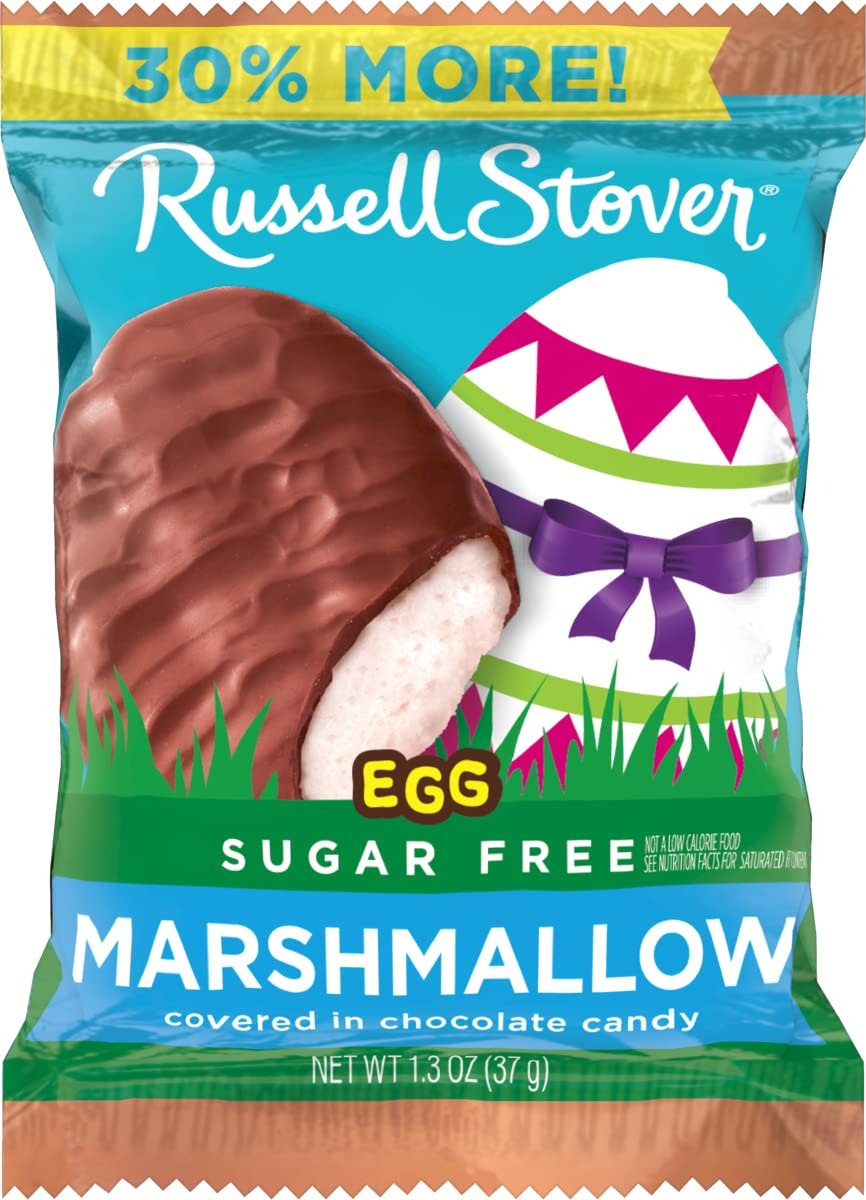
Item Name: Russell Stover, Russell Stover Chocolate Marshmallow Easter Egg Sugar Free, 1.3 Ounce
Product Description: Chocolate Eggs
Value: 1.3
Unit: Ounce

Price: 1.69